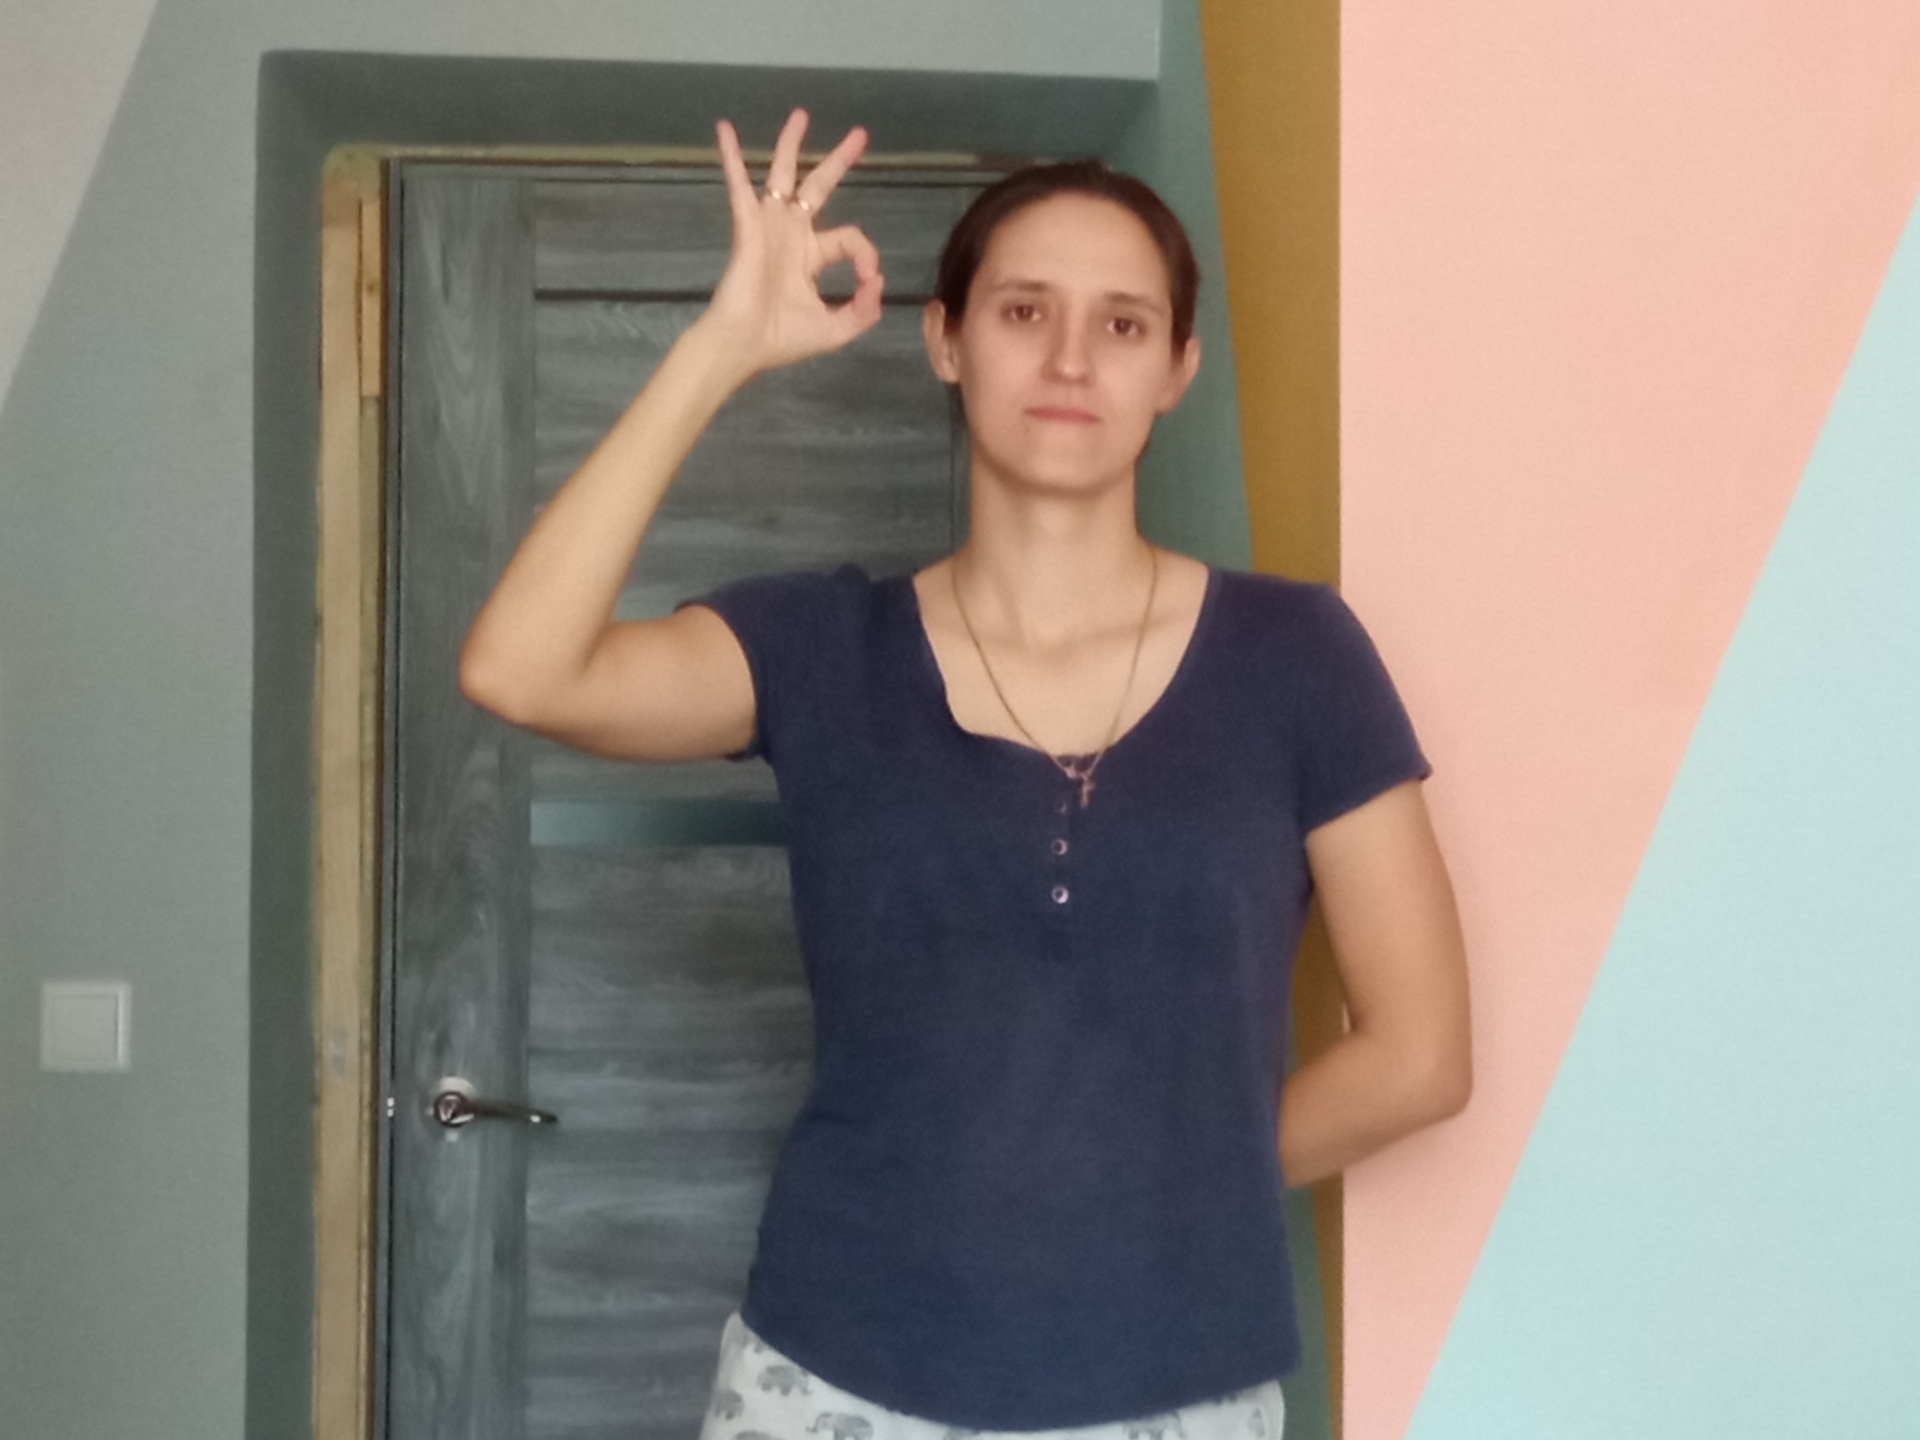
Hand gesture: ok